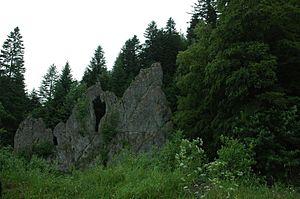
Le fort de Joux est situé dans le Doubs, il surplombe la cluse de
La liste des sites classés du Doubs présente les sites naturels classés du département du Doubs. Ils sont gérés par la DREAL de Franche-Comté. Au 31 décembre 2018, le département compte 46 sites classés ; 51 communes sont concernées.